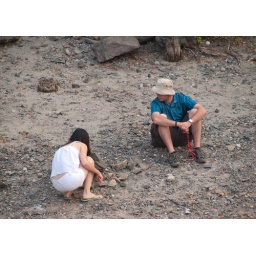
Just building castles in the sand